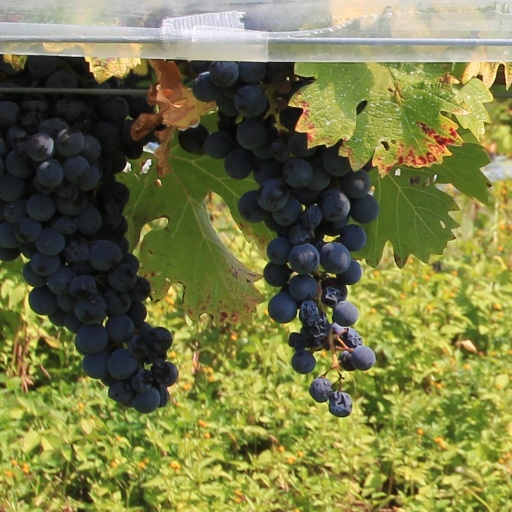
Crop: grape